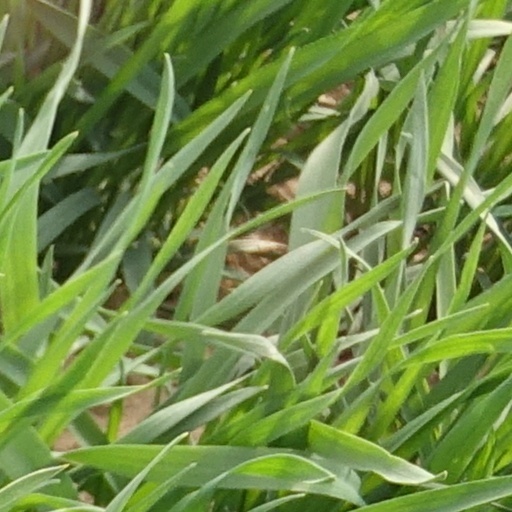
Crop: wheat